Solita Solano

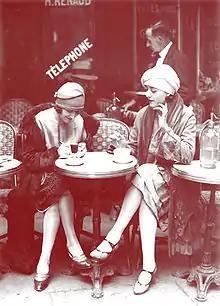
Solita Solano and Djuna Barnes in Paris (Maurice Brange, "Au Café", 1922)

Sarah Wilkinson came from a middle-class family and attended the Emma Willard School in Troy, New York. After the death of her father, she left home and married her childhood sweetheart Oliver Filley. They spent the next four years in the Philippines, China and Japan, where her husband worked as an engineer. They returned to New York in 1908, where she started work as a theatre critic and drama editor with the "New-York Tribune" and as a freelance contributor to the National Geographic Society. At this time she changed her name to "Solita Solano".